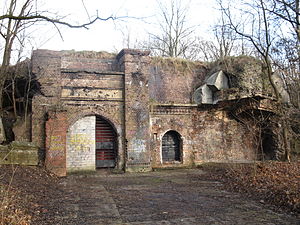
Fæstningen Poznań
Fort IVa
Fæstningen Poznań – et sæt af befæstninger bygget i byen Poznań i det nittende og begyndelsen af det tyvende århundrede, det tredjestørste system af sin art i Europa.